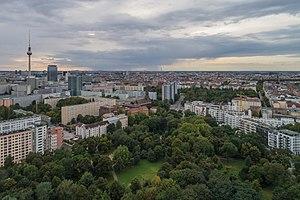
Berlin-Friedrichshain [ˈfʀiːdʀɪçshaɪ̯n] est un quartier de Berlin qui fait partie de l'arrondissement de Friedrichshain-Kreuzberg. Lors de la séparation de la ville, celui-ci se trouvait à Berlin-Est.